EnOcean

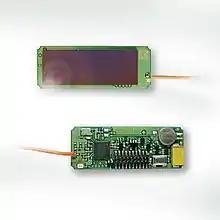
Indoor light converter for solar energy harvesting

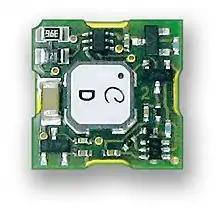
Ultra-low power DC/DC converter for thermoelectric energy harvesting

The EnOcean technology is an energy harvesting wireless technology used primarily in building automation systems, but also in other application fields such as industry, transportation, and logistics. The energy harvesting wireless modules are manufactured and marketed by the company EnOcean, headquartered in Oberhaching near Munich. The modules combine micro energy converters with ultra low power electronics and wireless communications and enable batteryless, wireless sensors, switches, and controls.